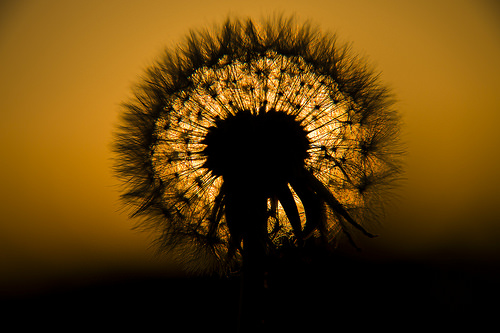
Flower: dandelion